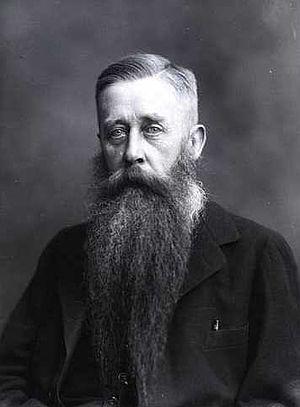
Johan Ludvig Heiberg est un philologue et historien des mathématiques danois.